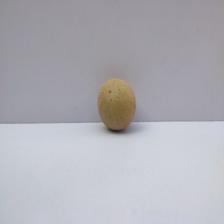
Size: Small